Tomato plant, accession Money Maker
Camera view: bottom (45 deg); turntable rotation: 300 degrees
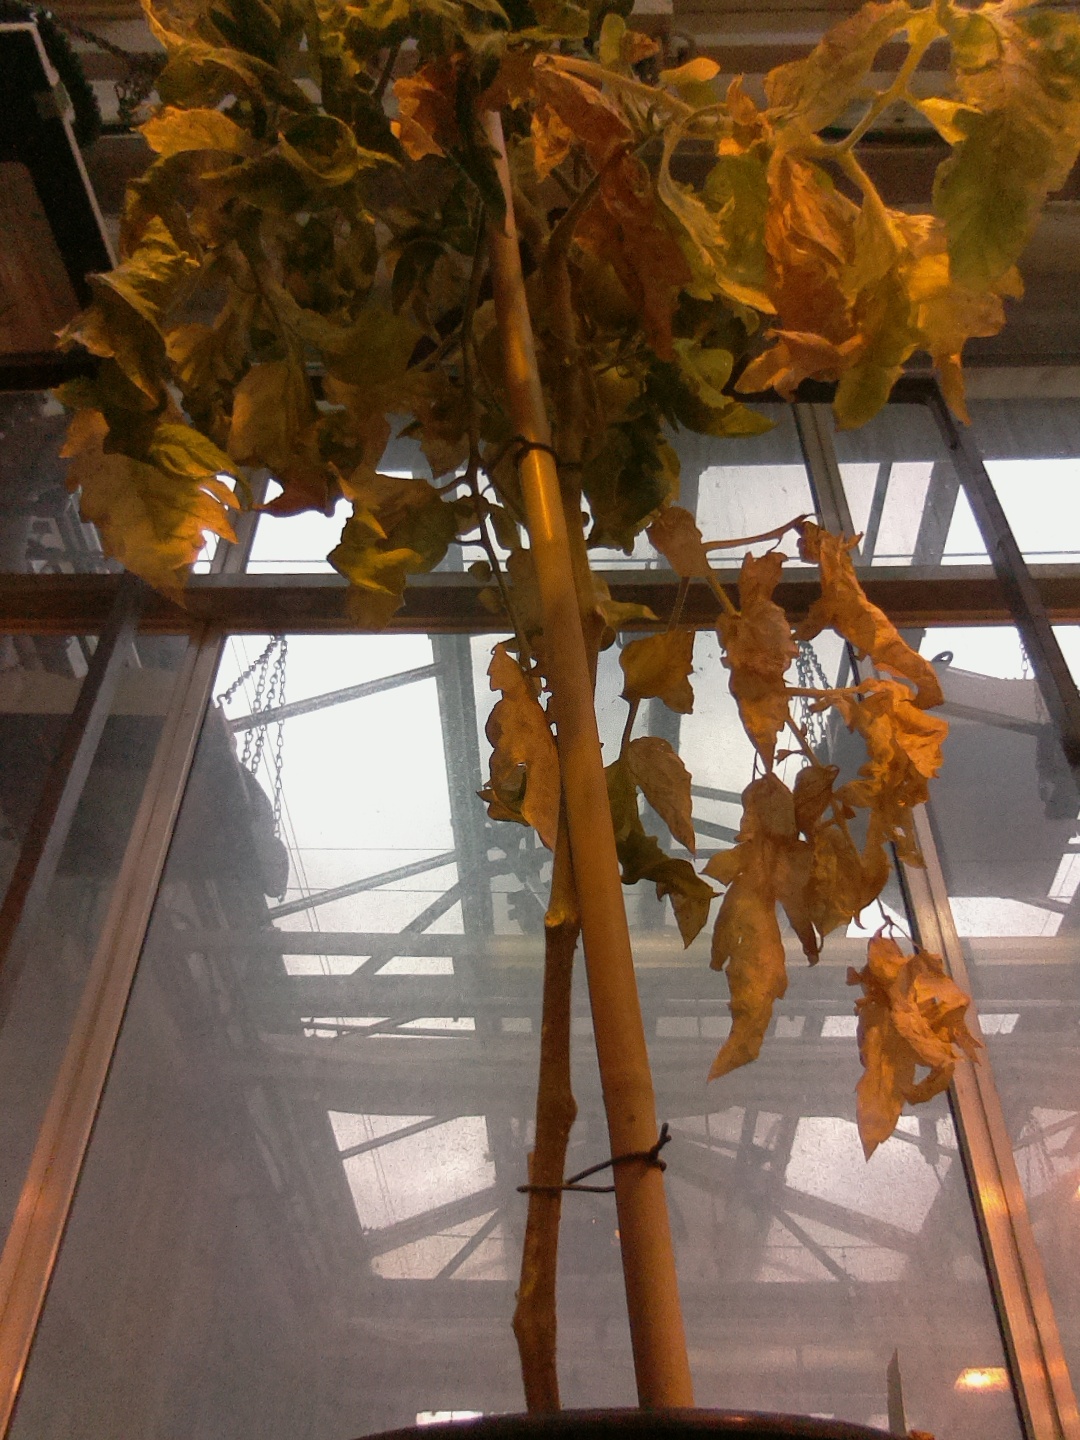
BBCH growth stage 79: 90% -100% of final fruit size